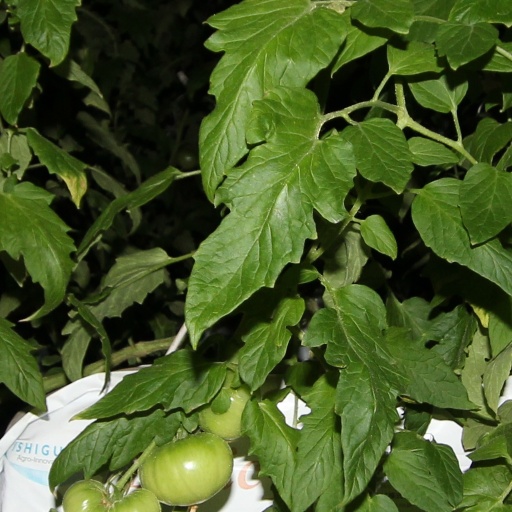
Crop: tomato